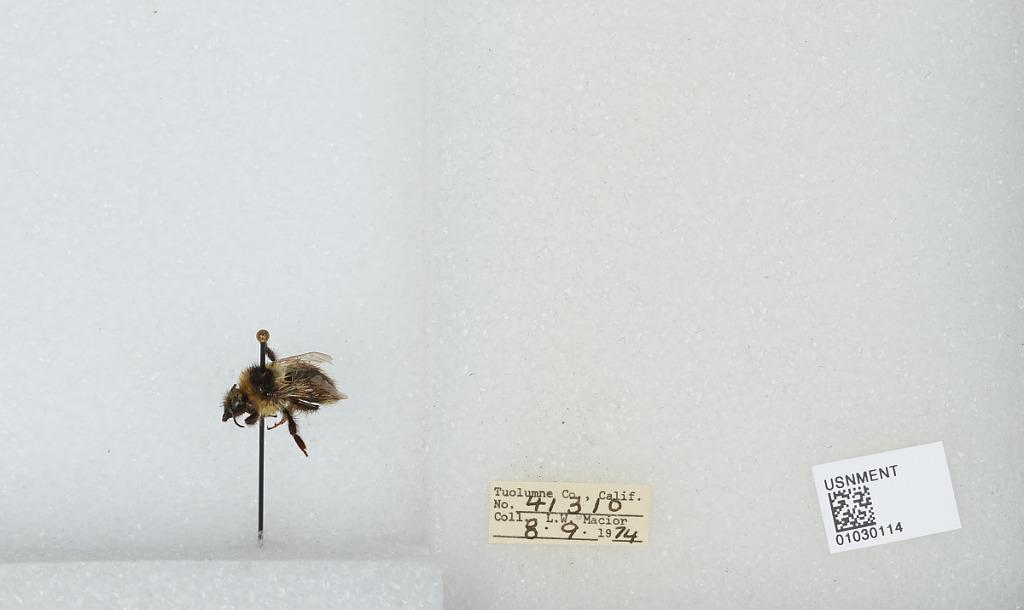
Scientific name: Bombus (Cullumanobombus) rufocinctus Cresson
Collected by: L. Macior
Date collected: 1974-8-9
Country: United States
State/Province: California
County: Tuolumne
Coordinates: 38.02, -119.93